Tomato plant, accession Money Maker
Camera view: vertical (180 deg); turntable rotation: 30 degrees
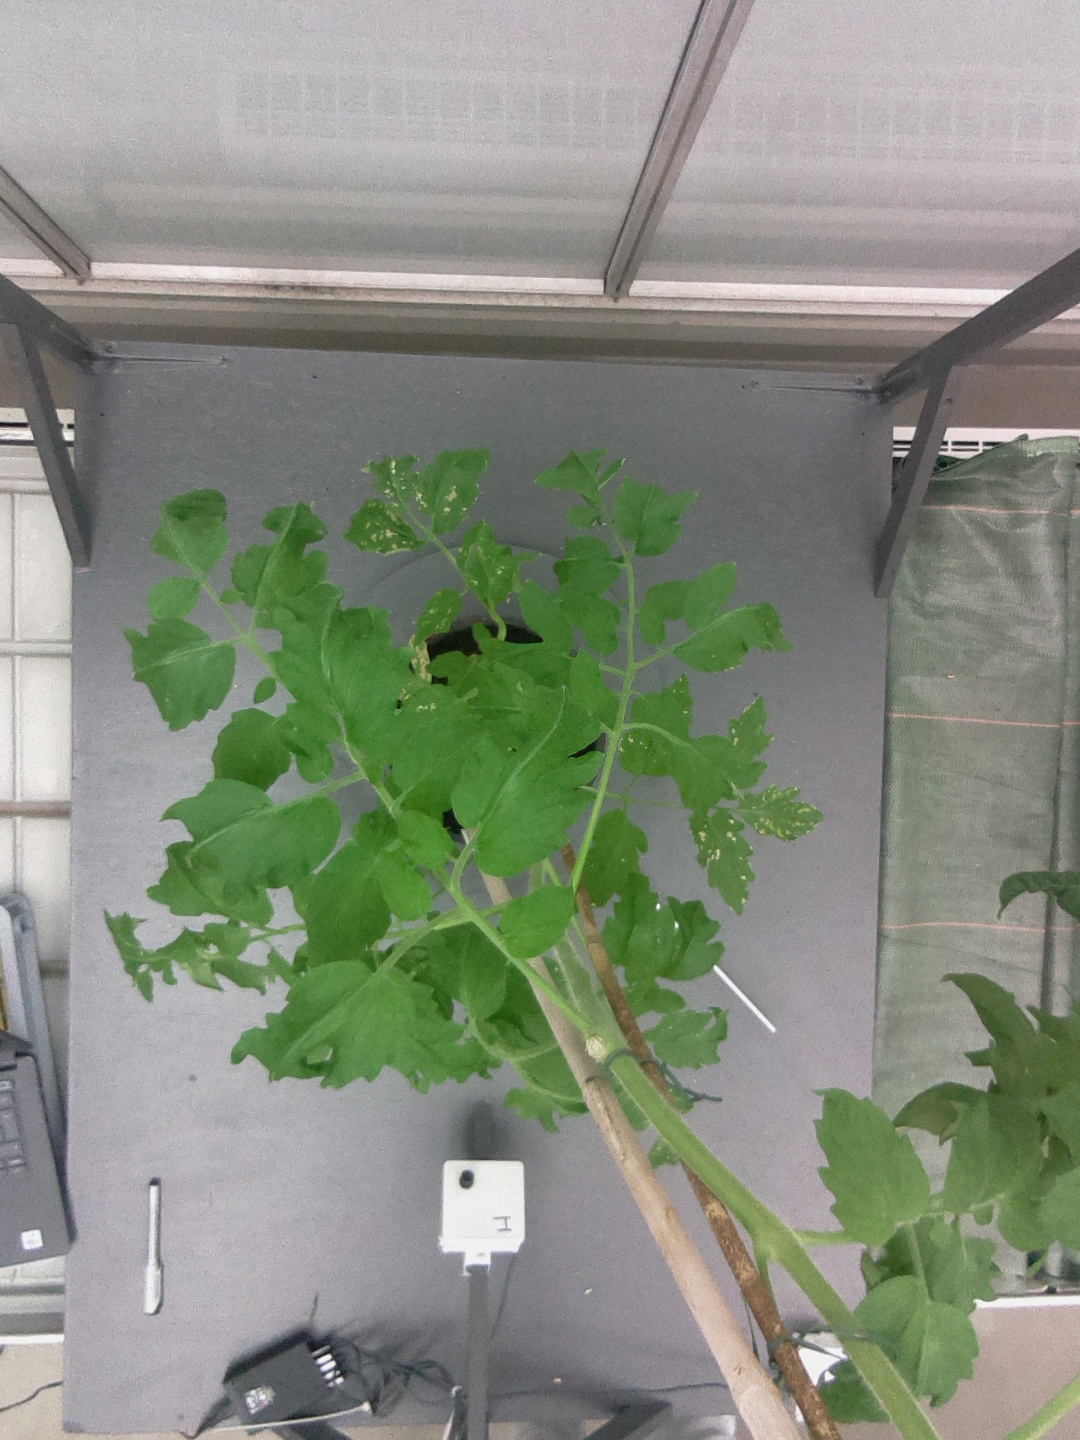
BBCH growth stage 70: Fruits at the main stem or branches visibles